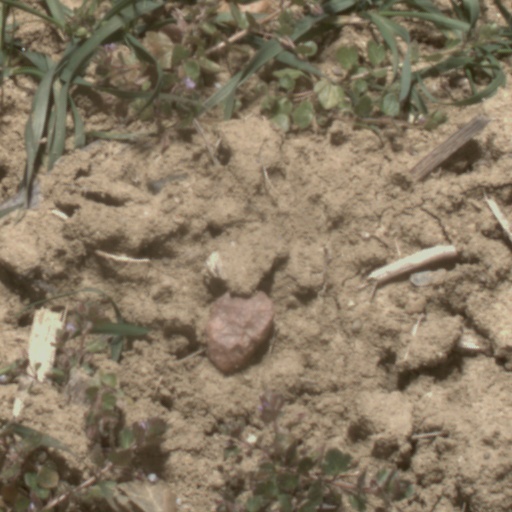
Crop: wheat